Yuan dynasty in Inner Asia

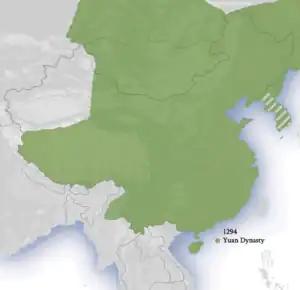
Yuan dynasty, c. 1294.

The Yuan dynasty (1271–1368) ruled over large territories in Inner Asia in the 13th and the 14th centuries. The Borjigin rulers of the Yuan came from the Mongolian steppe, and the Mongols under Kublai Khan established the Yuan dynasty based in Khanbaliq (modern-day Beijing). The Yuan was an imperial dynasty of China that incorporated many aspects of Mongol and Han political and military institutions.